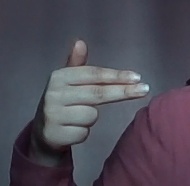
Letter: ghain